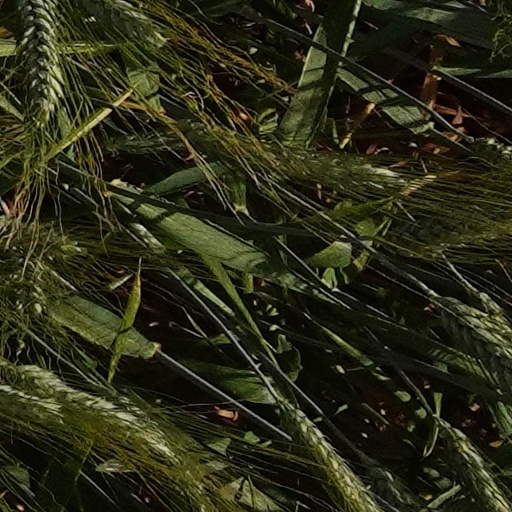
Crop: wheat